Roland Emmerich

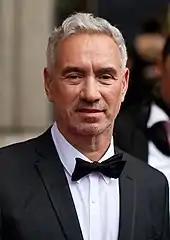
Emmerich in 2012

Emmerich's next film, "Anonymous", released on 28 October 2011, is based on the premise that Edward de Vere, 17th Earl of Oxford is the real author of the plays and sonnets of William Shakespeare. According to Emmerich, "It's an historical thriller because it's about who will succeed Queen Elizabeth and the struggle of the people who want to have a hand in it. It's the Tudors on one side and the Cecils on the other, and in between [the two] is the Queen. Through that story we tell how the plays written by the Earl of Oxford ended up labelled 'William Shakespeare.'" The film's box-office failures signaled a decline of Emmerich's career.